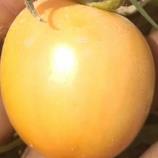
Crop: Tomato
Condition: healthy-fruit